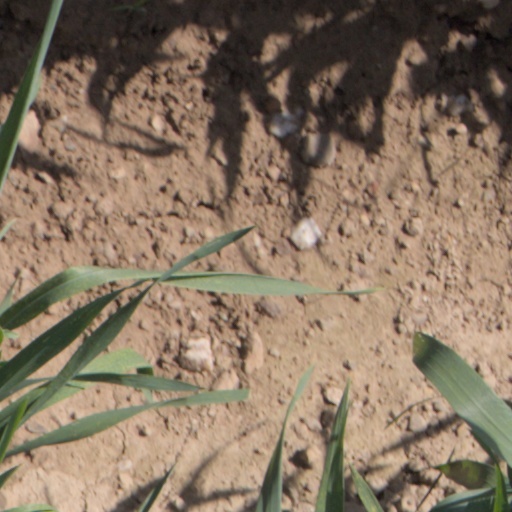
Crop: wheat